Bakhtawar

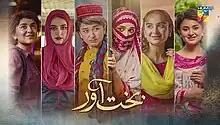

Bakhtawar is a Pakistani drama television series directed by Shahid Shafaat and first broadcast on Hum TV from 17 July 2022. It is produced by Momina Duraid under banner MD Productions. It features Yumna Zaidi in the title role as a young headstrong girl who wants escape from her difficulties and create a better tomorrow for herself. It ended on 29 January 2023, after 25 episodes.